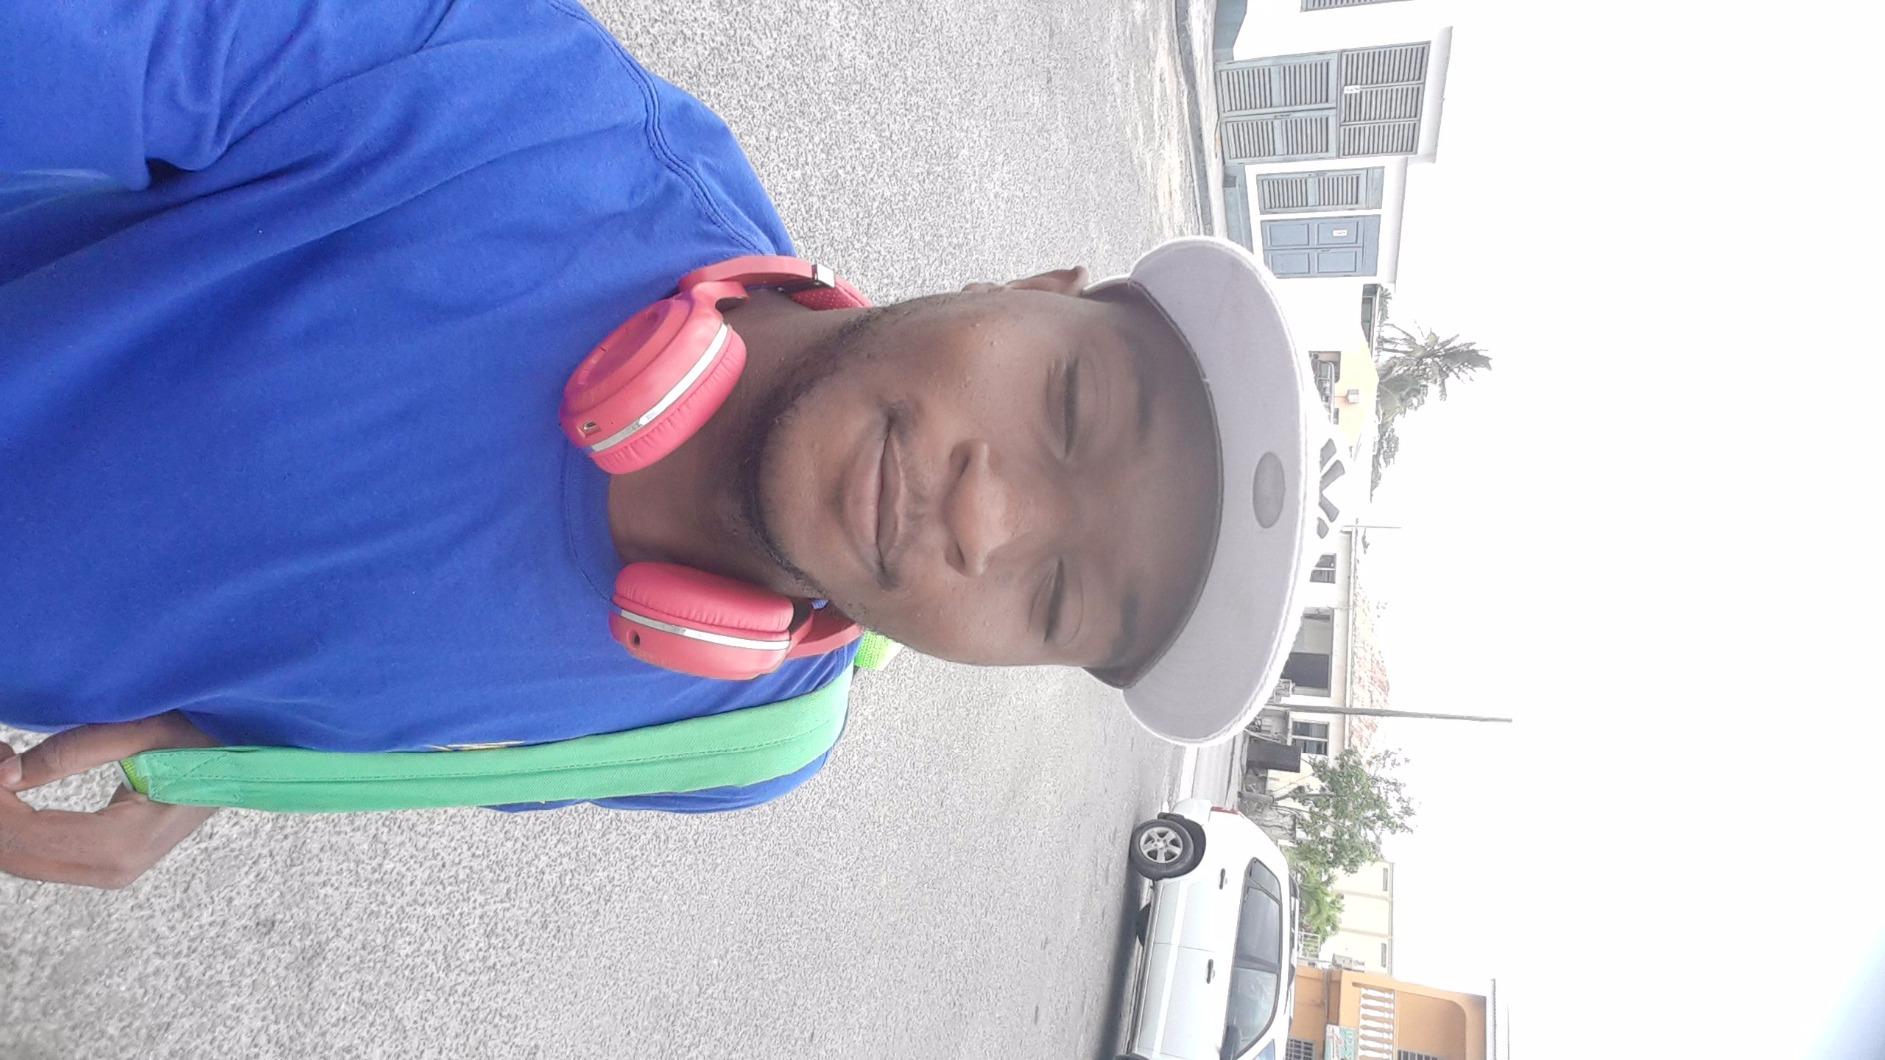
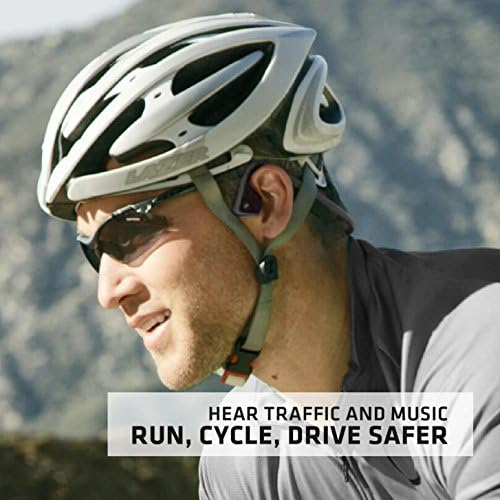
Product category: headphones
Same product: no